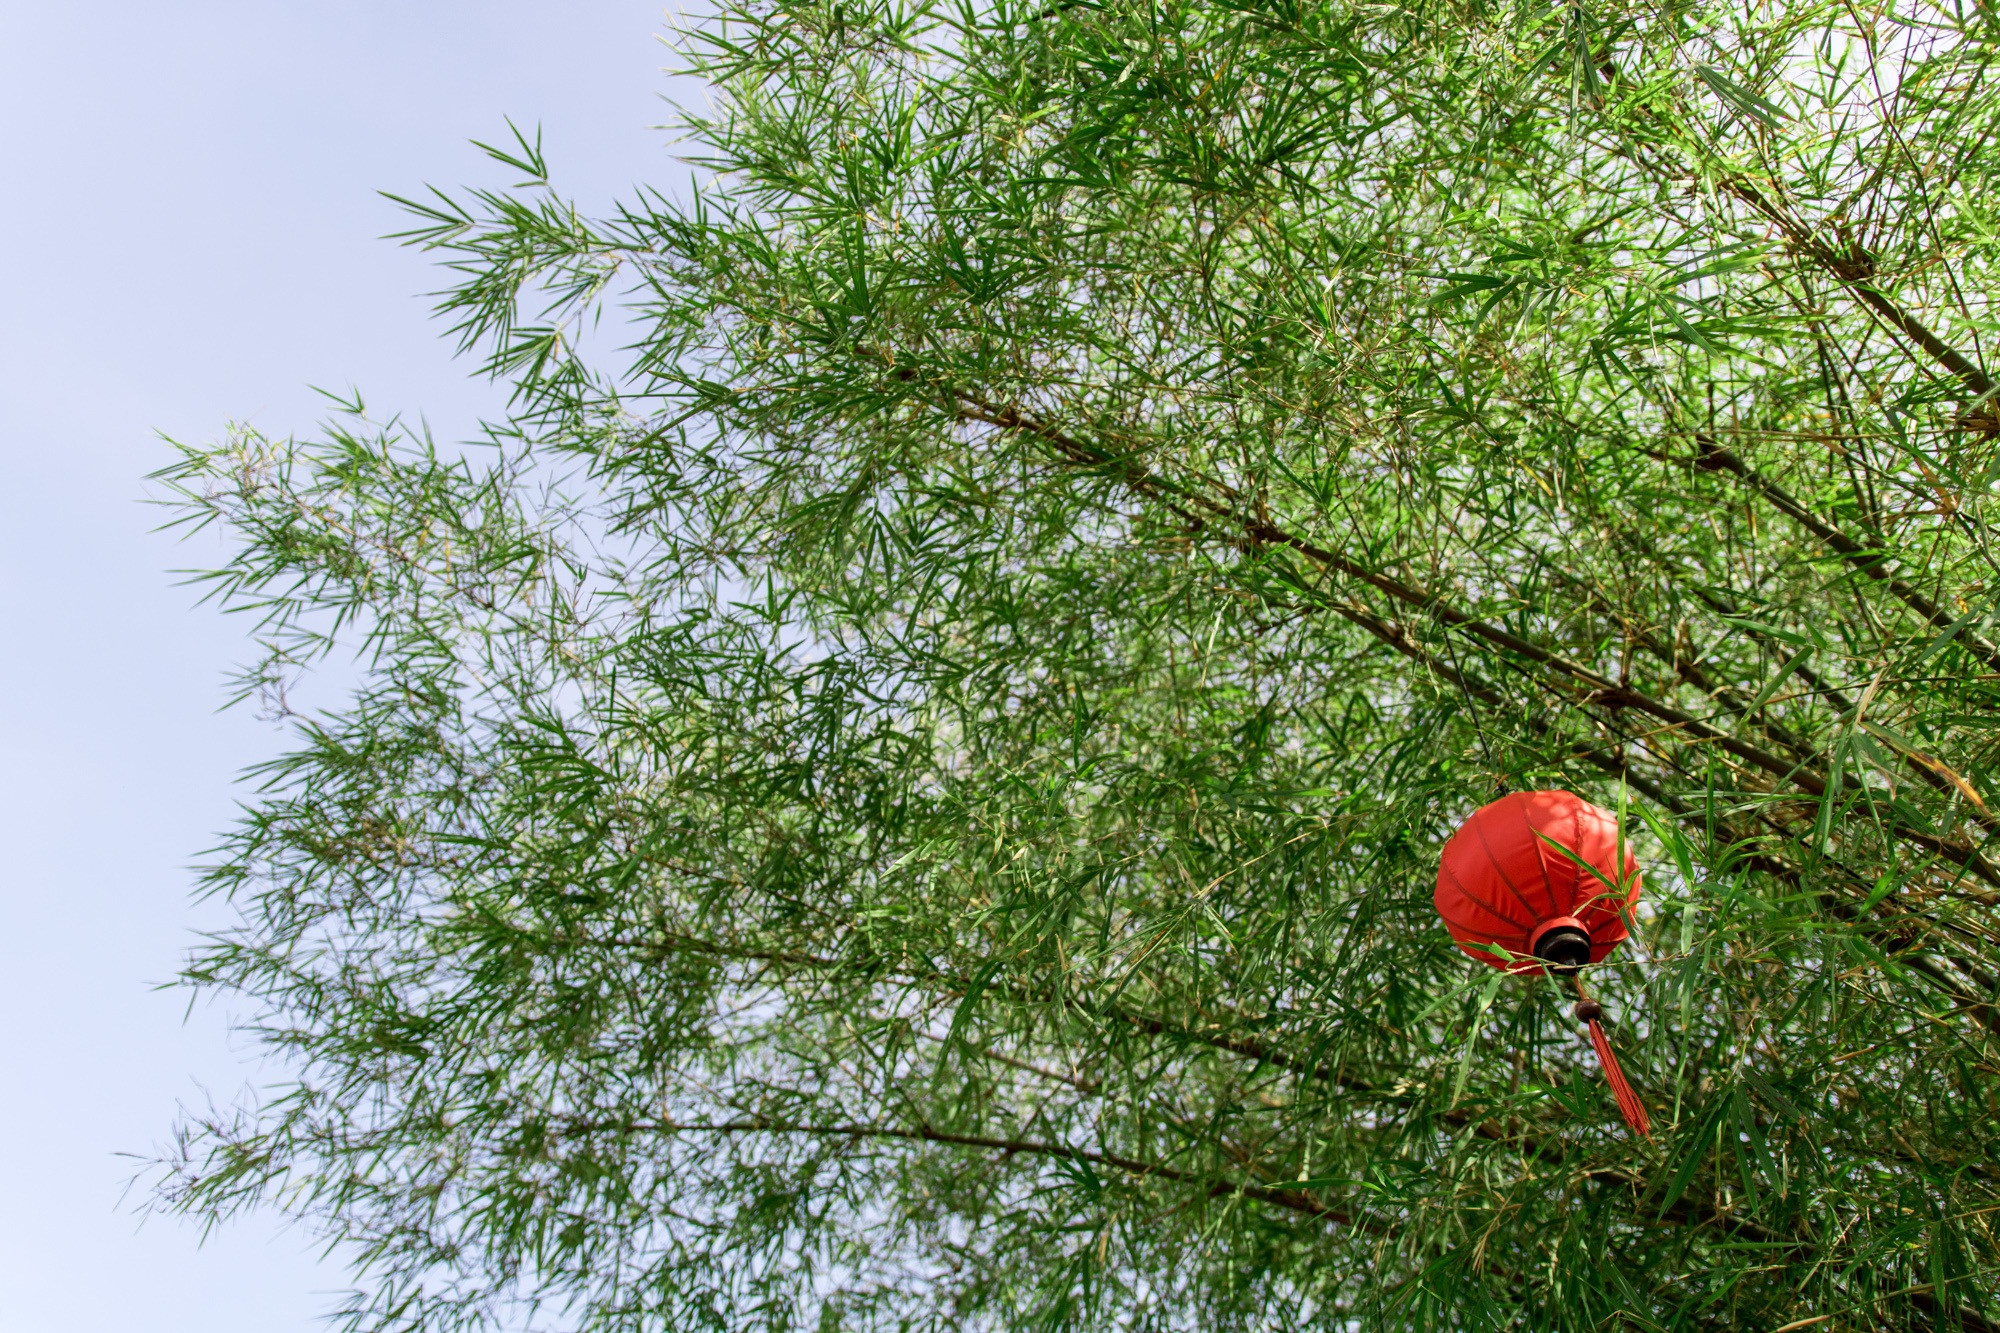
tree, branch, blossom, plant, sky, fruit, leaf, flower, food, green, lantern, produce, evergreen, calm, asia, botany, lamp, flora, shrub, bamboo, east, flowering plant, woody plant, land plant